Negoesco Stadium

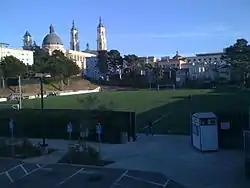
View of the stadium in 2008

Negoesco Stadium is a 3,000 seat soccer-specific stadium located in San Francisco, on the campus of University of San Francisco. The facility was named in honour of USF soccer coach Stephen Negoesco. The stadium is also used by USF students and staff for recreational activities.